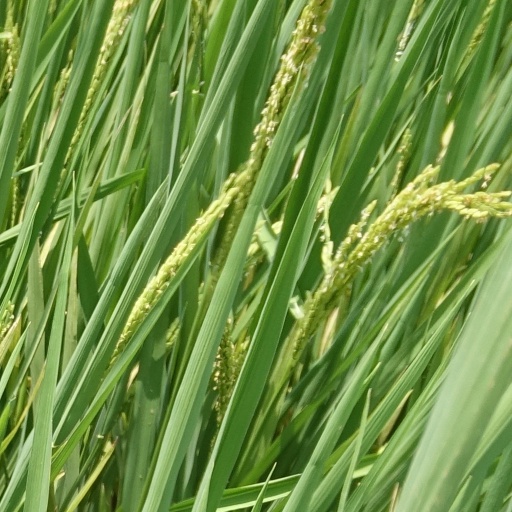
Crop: rice